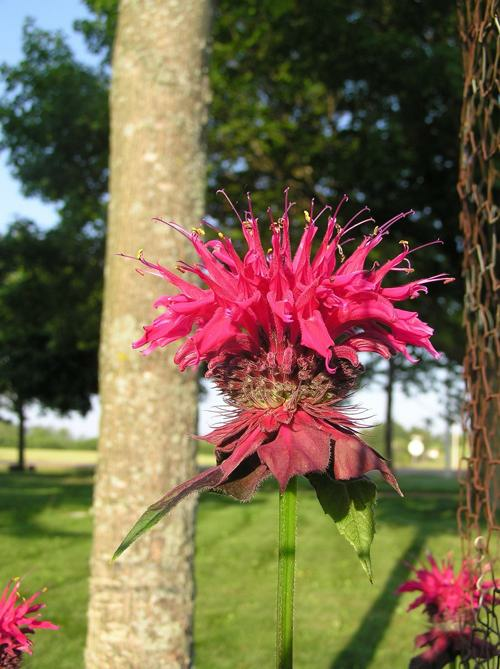
Flower: bee balm